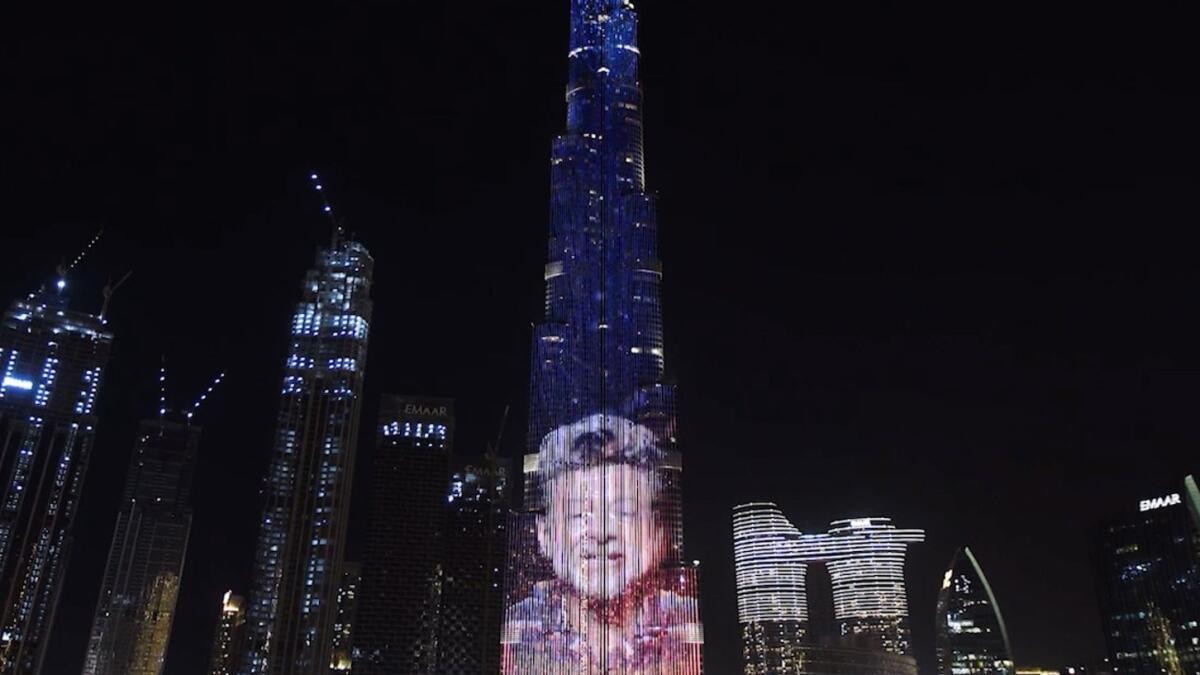
Landmark: Burj Khalifa